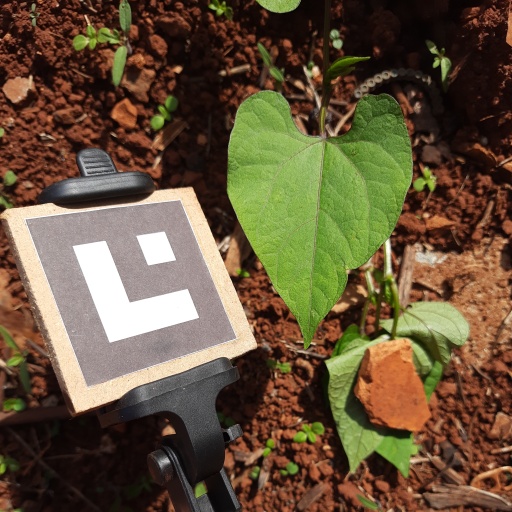
Observations: flat surface, eating holes in the edge, under sunlight